Azov Brigade

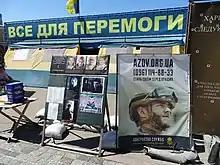
A street exhibit of the Azov Regiment in Kharkiv

Amnesty International USA issued a statement saying that "Ukraine's soldiers deployed in Mariupol area have been dehumanized by Russian media and portrayed in Putin's propaganda as 'neo-Nazis' throughout Russia's war of aggression against Ukraine. This characterization raises serious concerns over their fate as prisoners of war", while calling for Russia to fully respect the Geneva conventions.